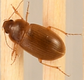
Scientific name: Amara quenseli
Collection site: Onaqui NEON (ONAQ), plot ONAQ_018